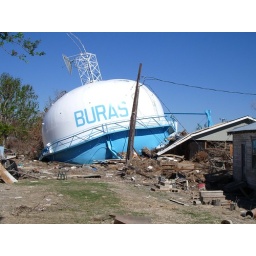
Fallen water tower in Plaquemines Parish